Postage stamps and postal history of Russia

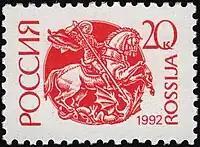
The First definitive issue of postage stamps of the Russian Federation depicting Saint George

In March 2013 Russian Post reported the unfavorable state of affairs to the authorities. In a special message Russian Post's deputy general director, Nina Fetisova, told the Federal Communications Agency Rossvyaz and the Federal Customs Service the processing of international mail was in a critical situation at the customs posts Vnukovo and Sheremetyevo International Airport and also at the Central International Post Office in Moscow.